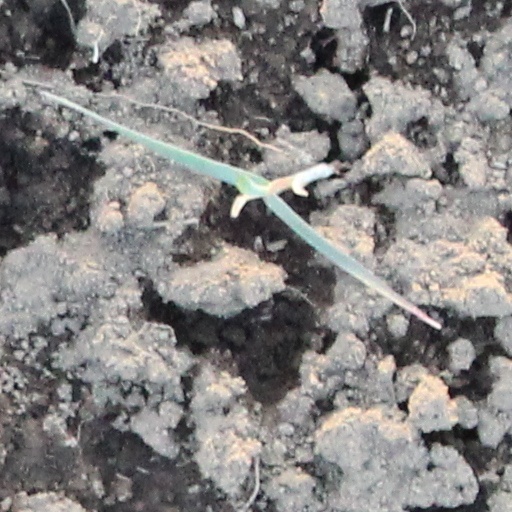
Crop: wheat